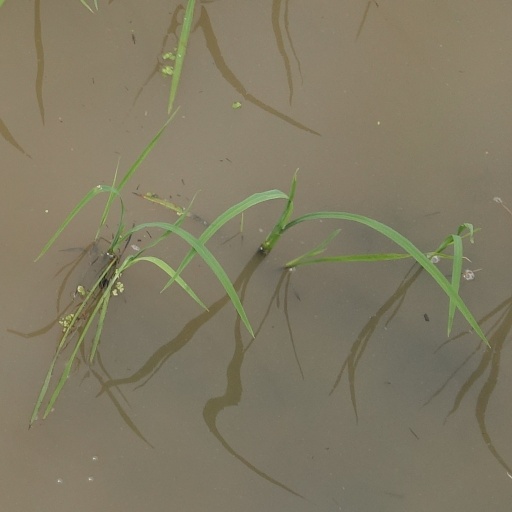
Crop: rice